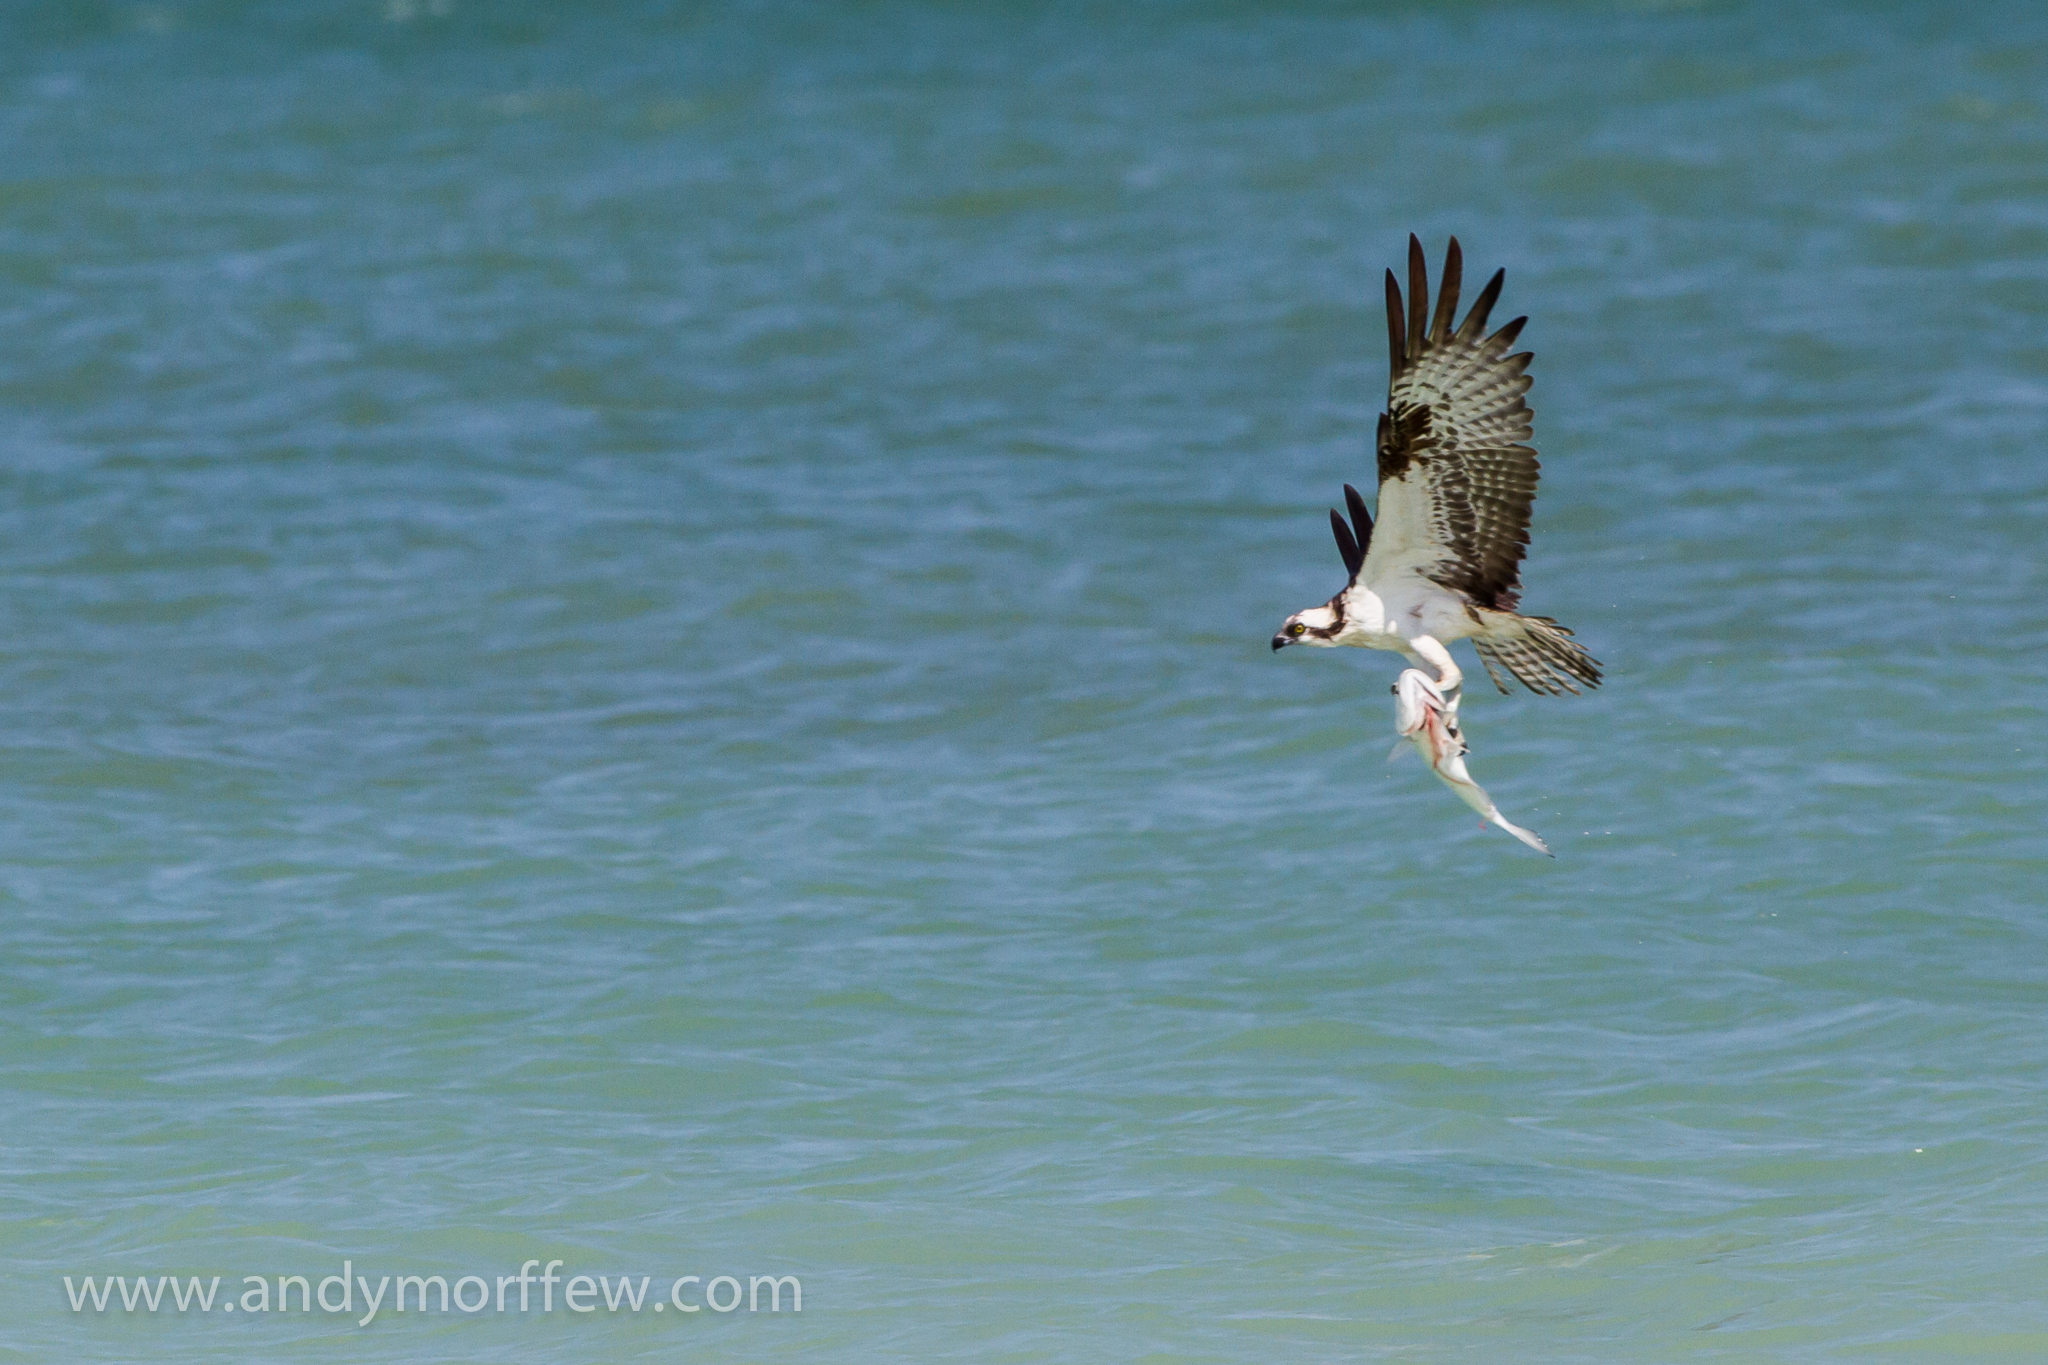
bird, wing, seabird, beak, fauna, bald eagle, vertebrate, shorebird